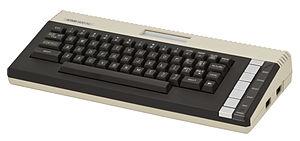
L'Atari 8-bits désigne une série d'ordinateurs personnels 8 bits produits par Atari. Les premiers modèles, Atari 400 et Atari 800, ont été distribués à partir de novembre 1979. À l'époque, l'Atari 400 valait en France environ 1990 francs. La série d'ordinateurs a été un grand succès commercial, vendant deux millions d'unités entre 1979 et 1985.